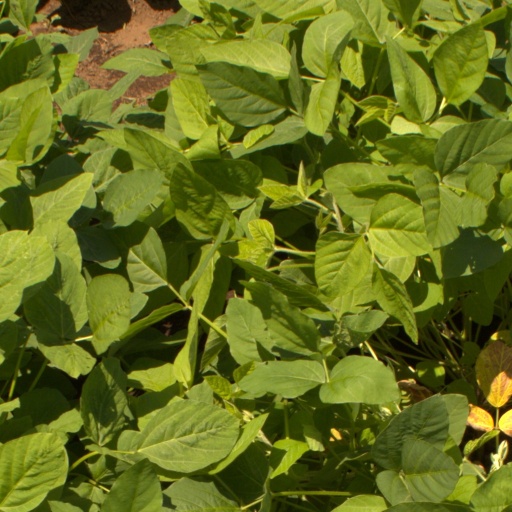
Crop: soybean